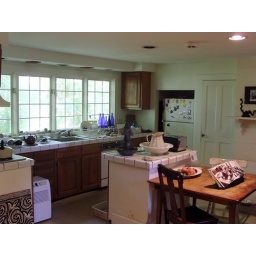
The kitchen is mostly taken up by parts of his extensive rock collection.